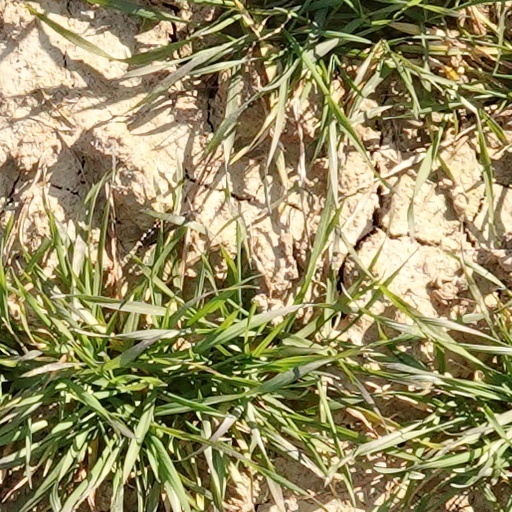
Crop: wheat